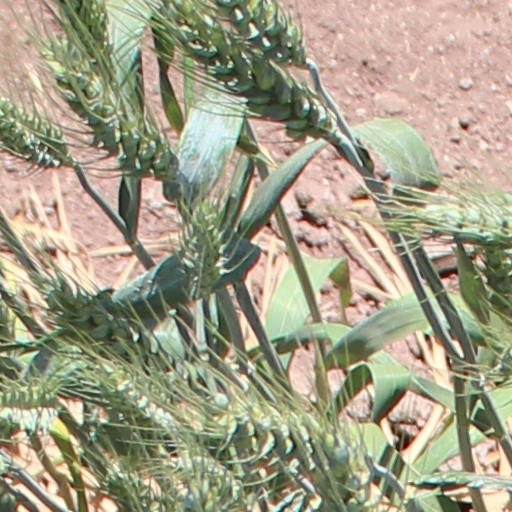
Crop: wheat